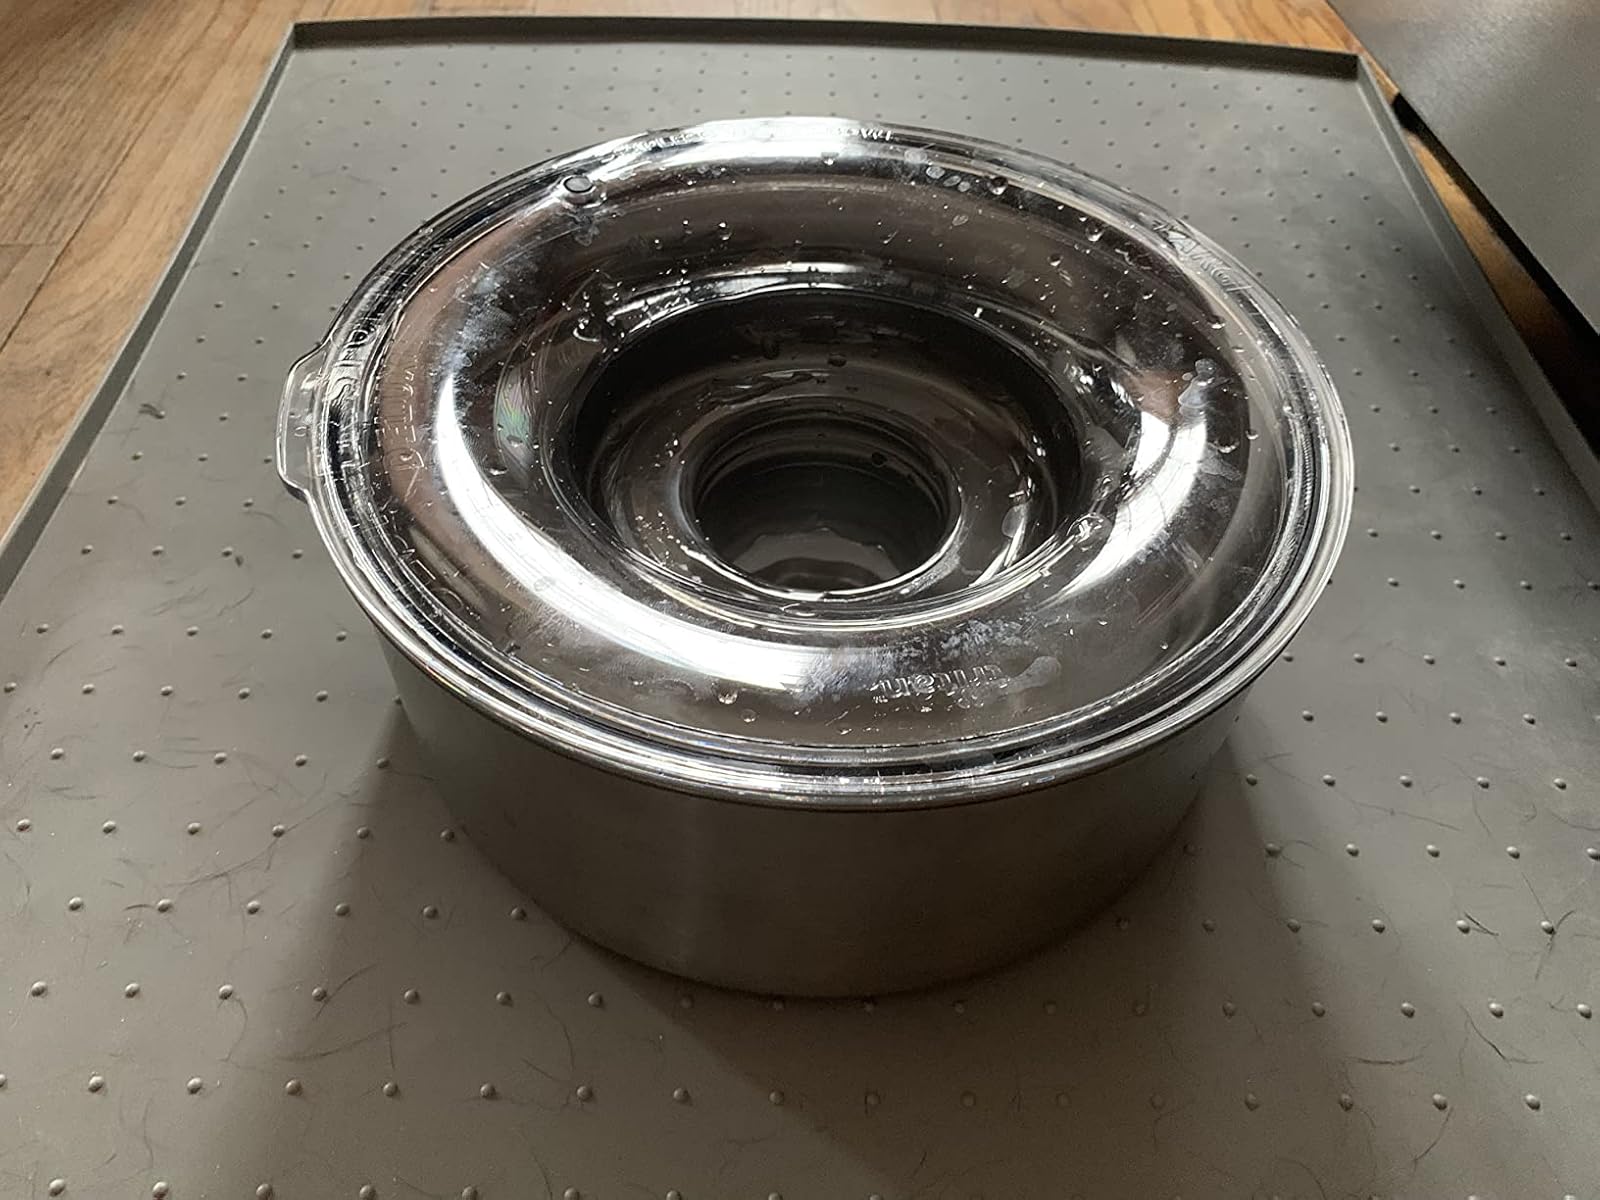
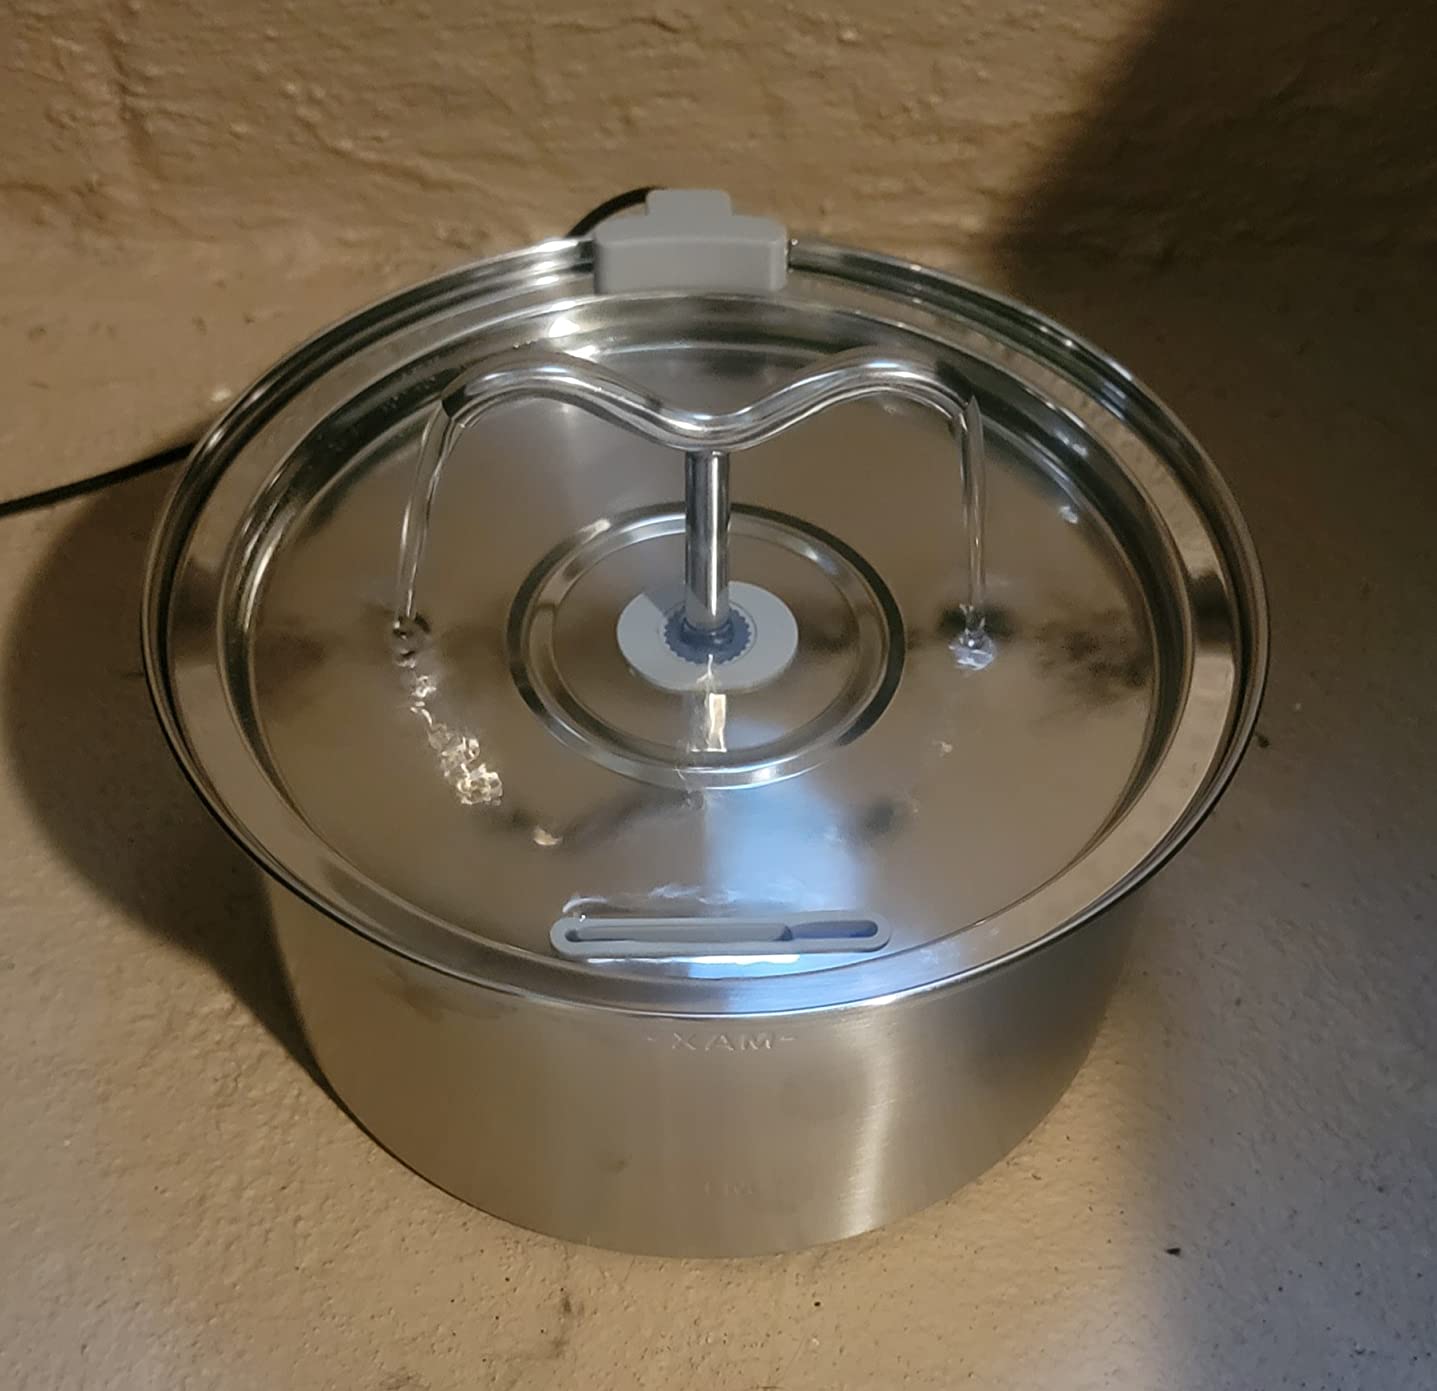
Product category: items_bowl
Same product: no